Small nucleolar RNA psi28S-3327

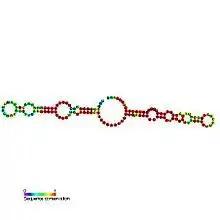
Predicted secondary structure and sequence conservation of snopsi28S-3327

In molecular biology, Small nucleolar RNA psi28S-3327 (also known as snoRNA psi28S-3327) is a non-coding RNA (ncRNA) molecule which functions in the biogenesis (modification) of other small nuclear RNAs (snRNAs). This type of modifying RNA is located in the nucleolus of the eukaryotic cell which is a major site of snRNA biogenesis. It is known as a small nucleolar RNA (snoRNA) and also often referred to as a 'guide RNA'.